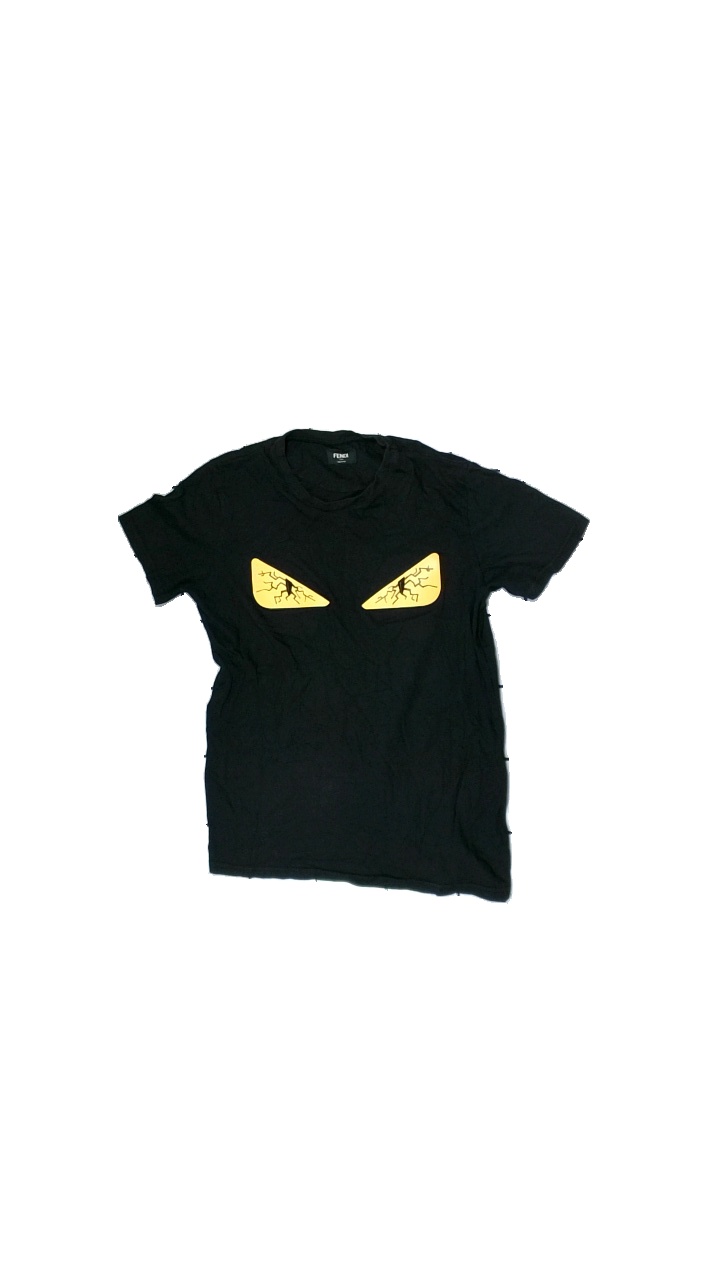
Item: T-shirt (Unisex)
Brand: Fendi
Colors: Black
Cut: Regular
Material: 100% cotton
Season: All
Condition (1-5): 2
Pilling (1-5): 5
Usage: Export
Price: <50